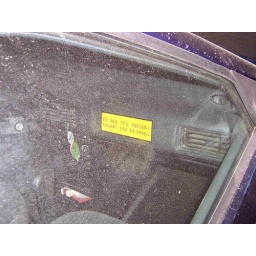
Funny sign inside a car in Bucarest